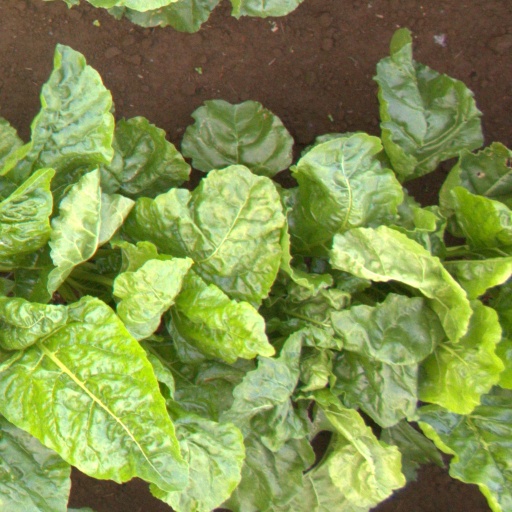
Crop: sugar beet